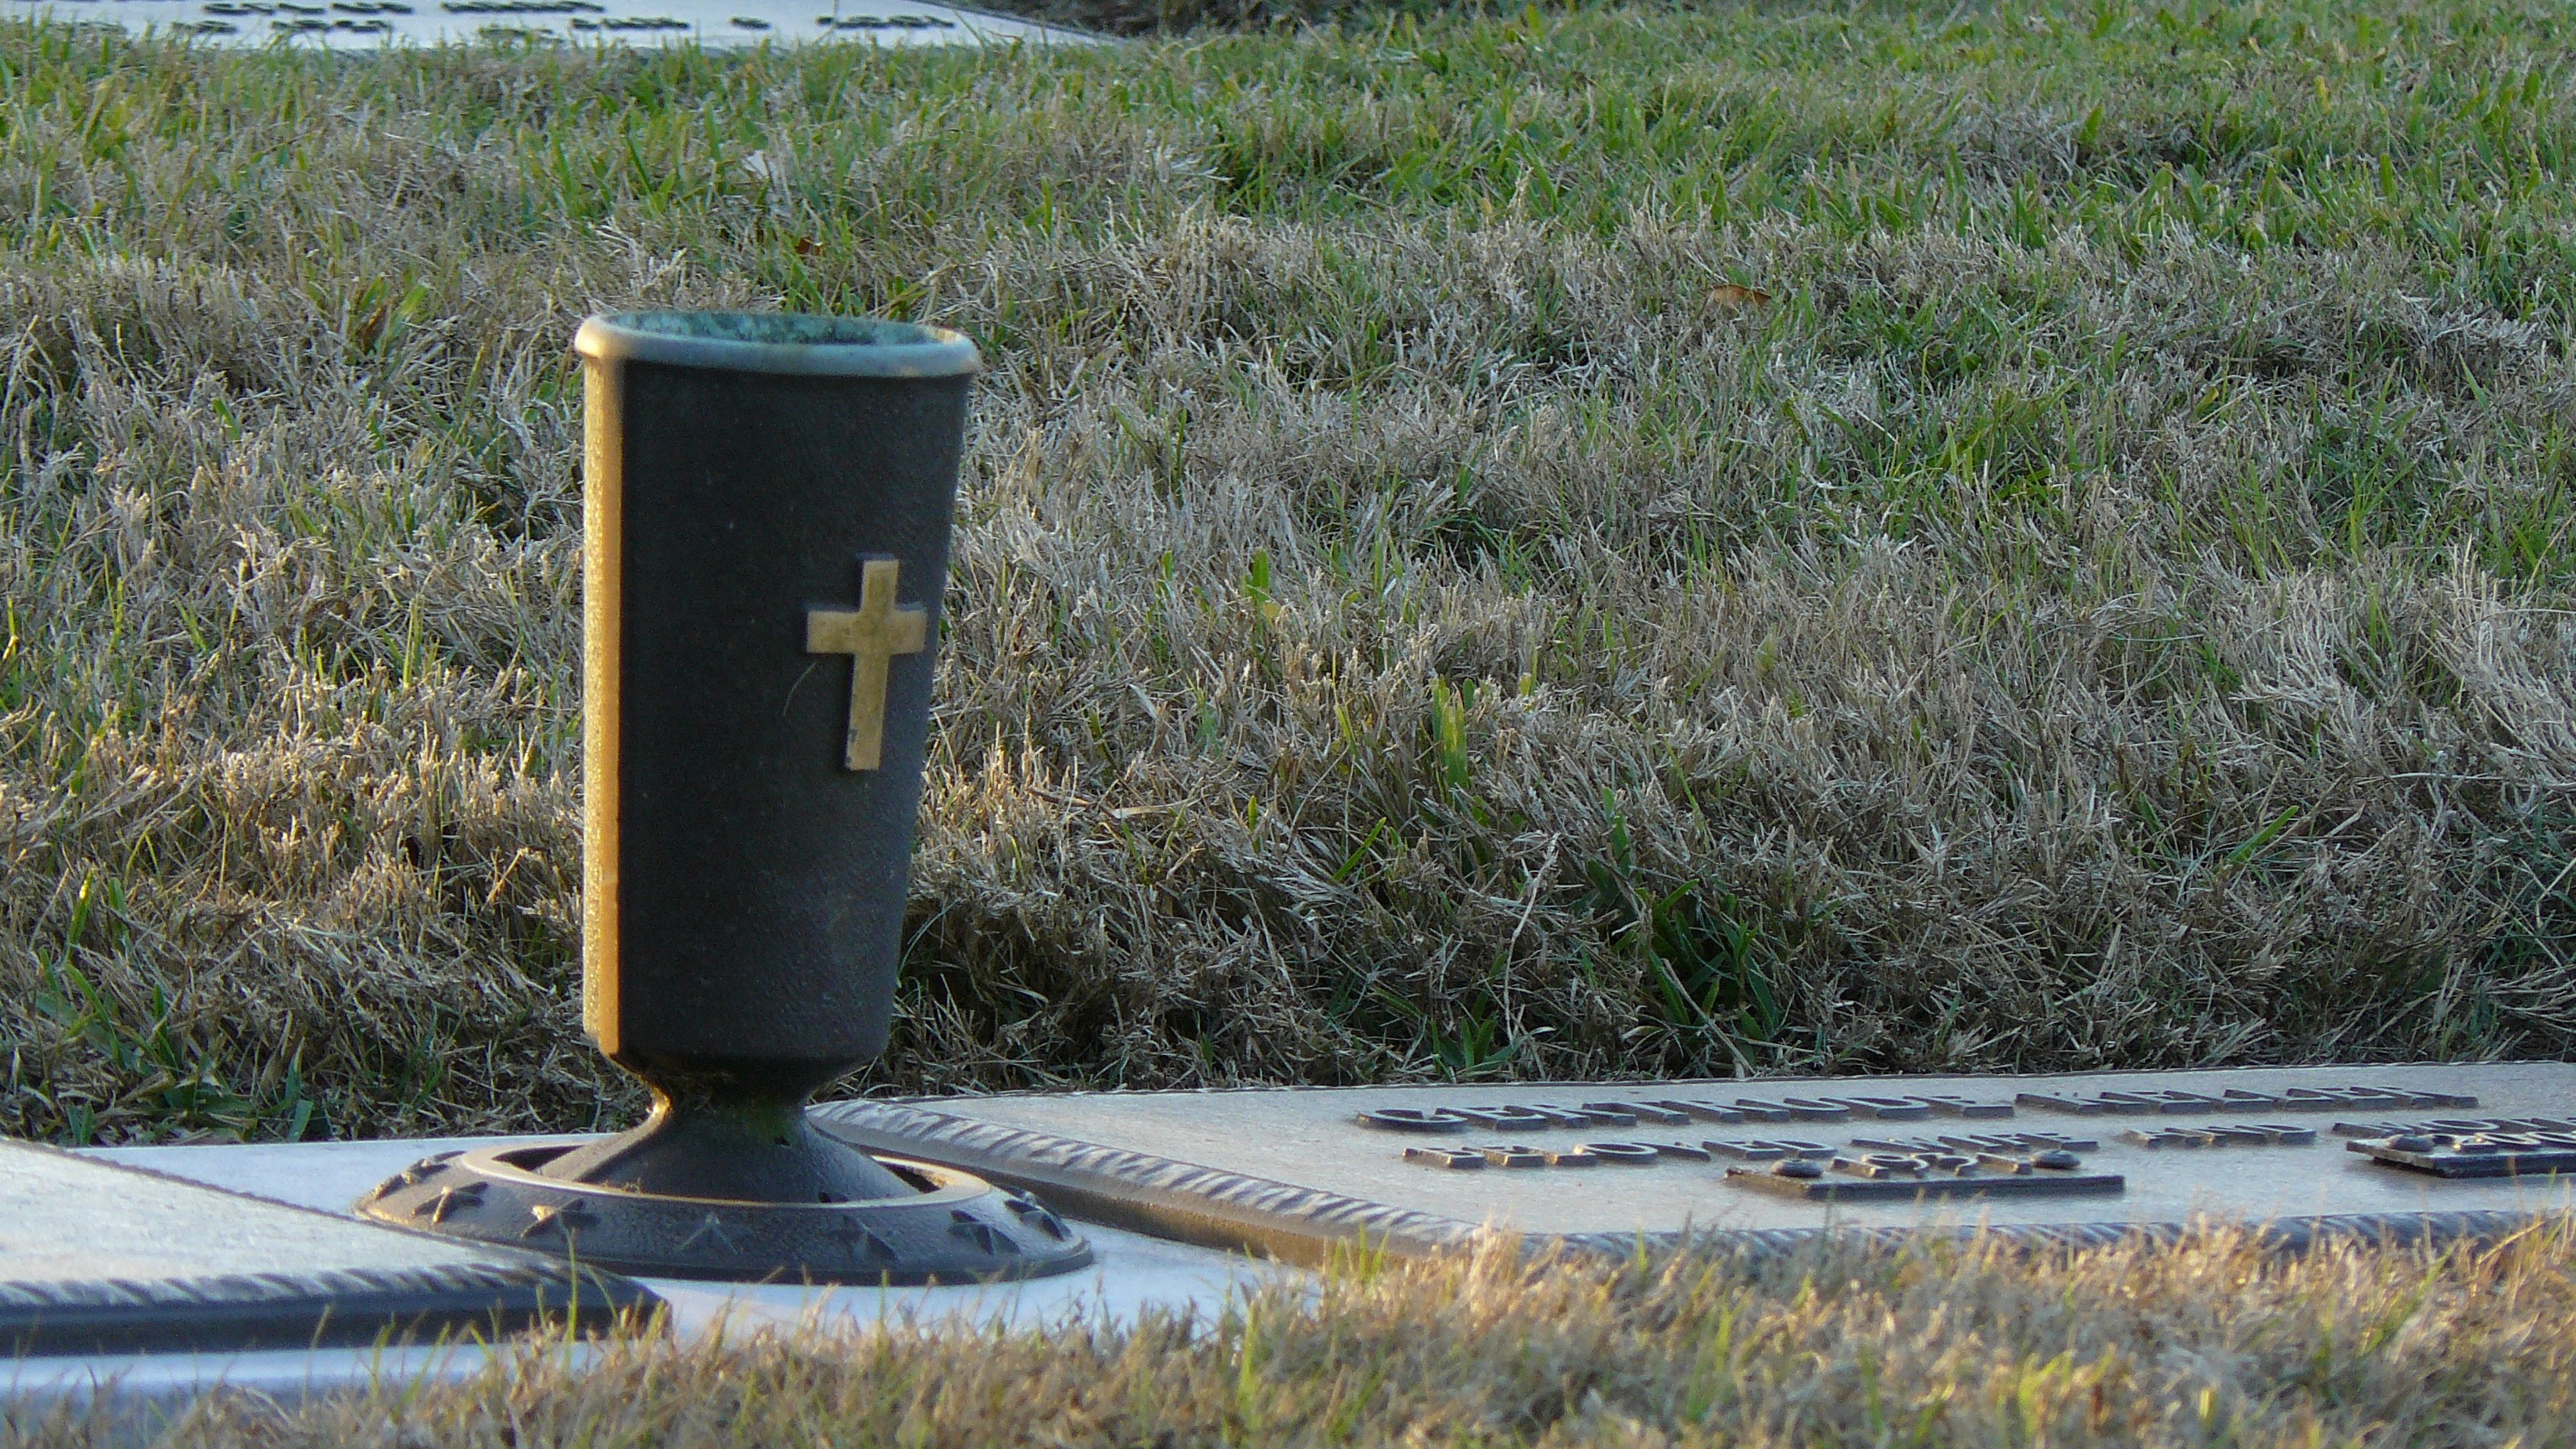
water, grass, lawn, monument, pond, vase, decoration, religion, cemetery, tombstone, grave, memorial, graveyard, gravestone, ornamental